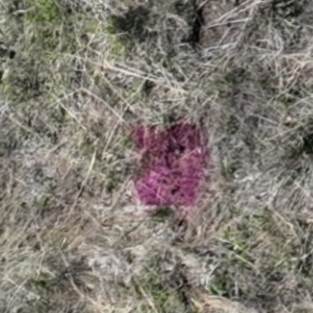
Month: may
Dye color: red
Dye concentration: high